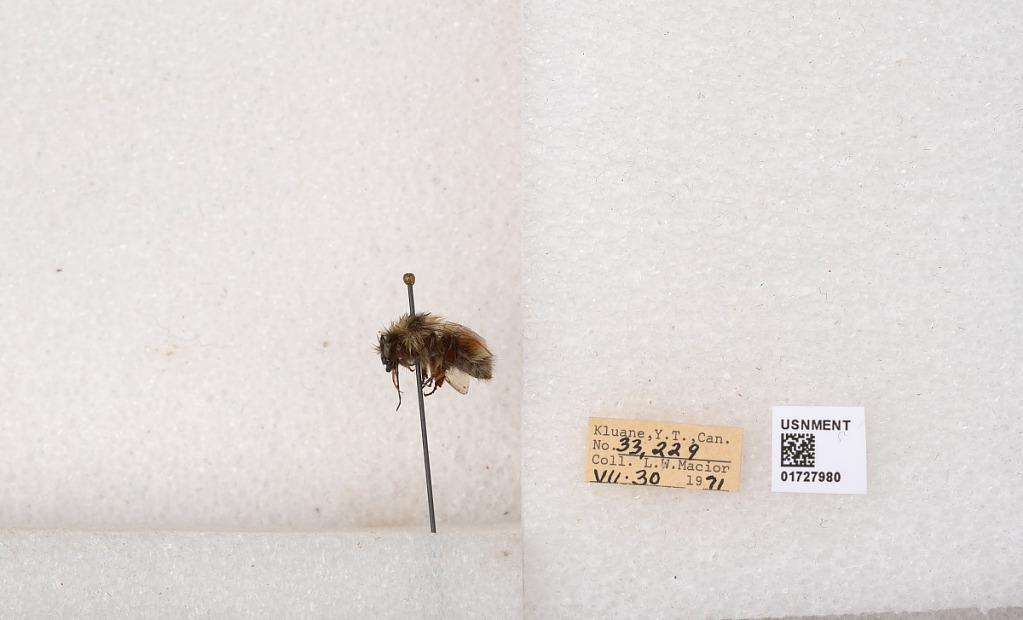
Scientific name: Bombus (Pyrobombus) sylvicola Kirby
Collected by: L. Macior
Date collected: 1971-7-30
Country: Canada
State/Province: Yukon Teritory
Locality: Kluane National Park and Reserve
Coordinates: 60.7493, -139.504